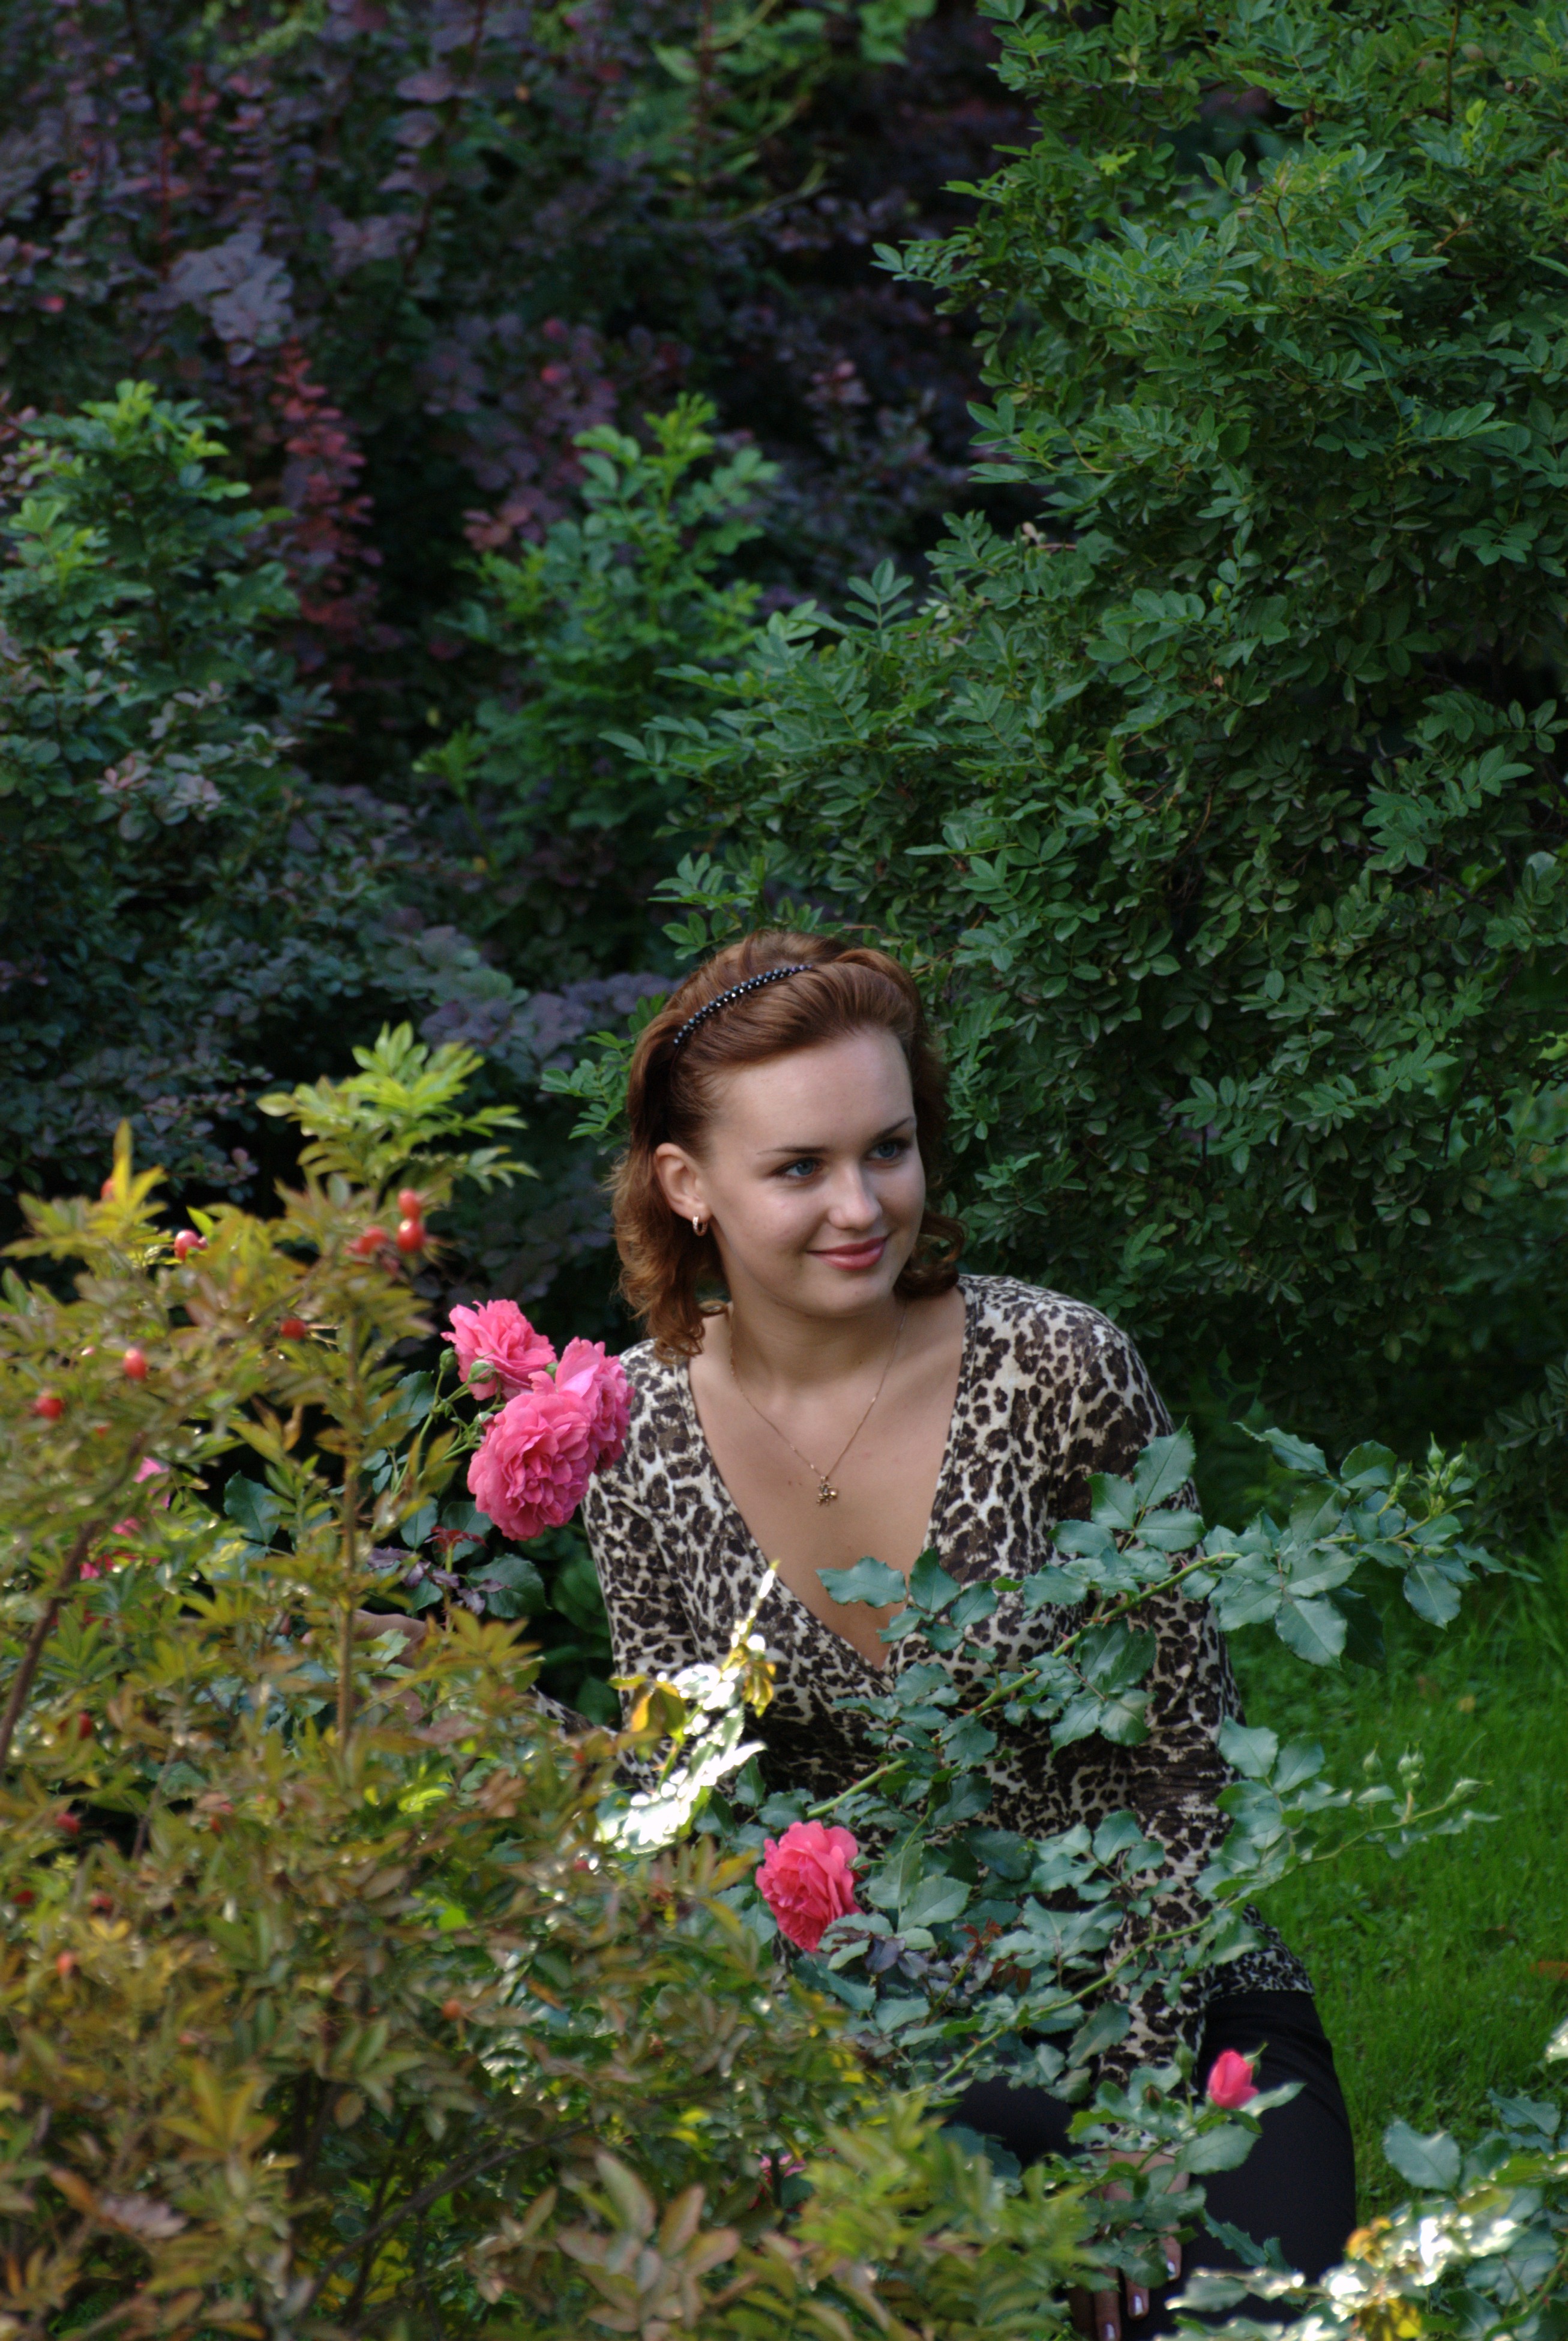
tree, nature, forest, people, plant, girl, woman, lawn, meadow, flower, spring, green, autumn, botany, garden, lady, flora, candid, girls, cool image, dress, shrub, woodland, mywinners, fabulous, highscoreme, photo shoot, portrait photography, woody plant